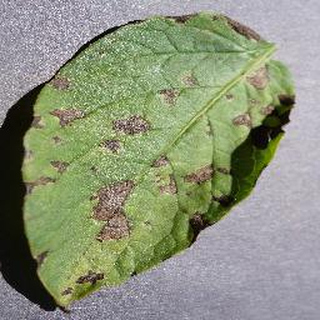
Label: potato_early_blight